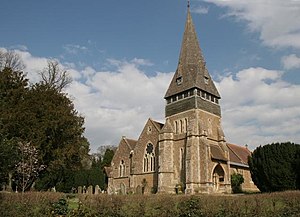
Sandhurst
Kirken i Sandhurst
Sandhurst er en mindre by i Berkshire i South East England, Storbritannien, ca. 55 km. sydvest for London.